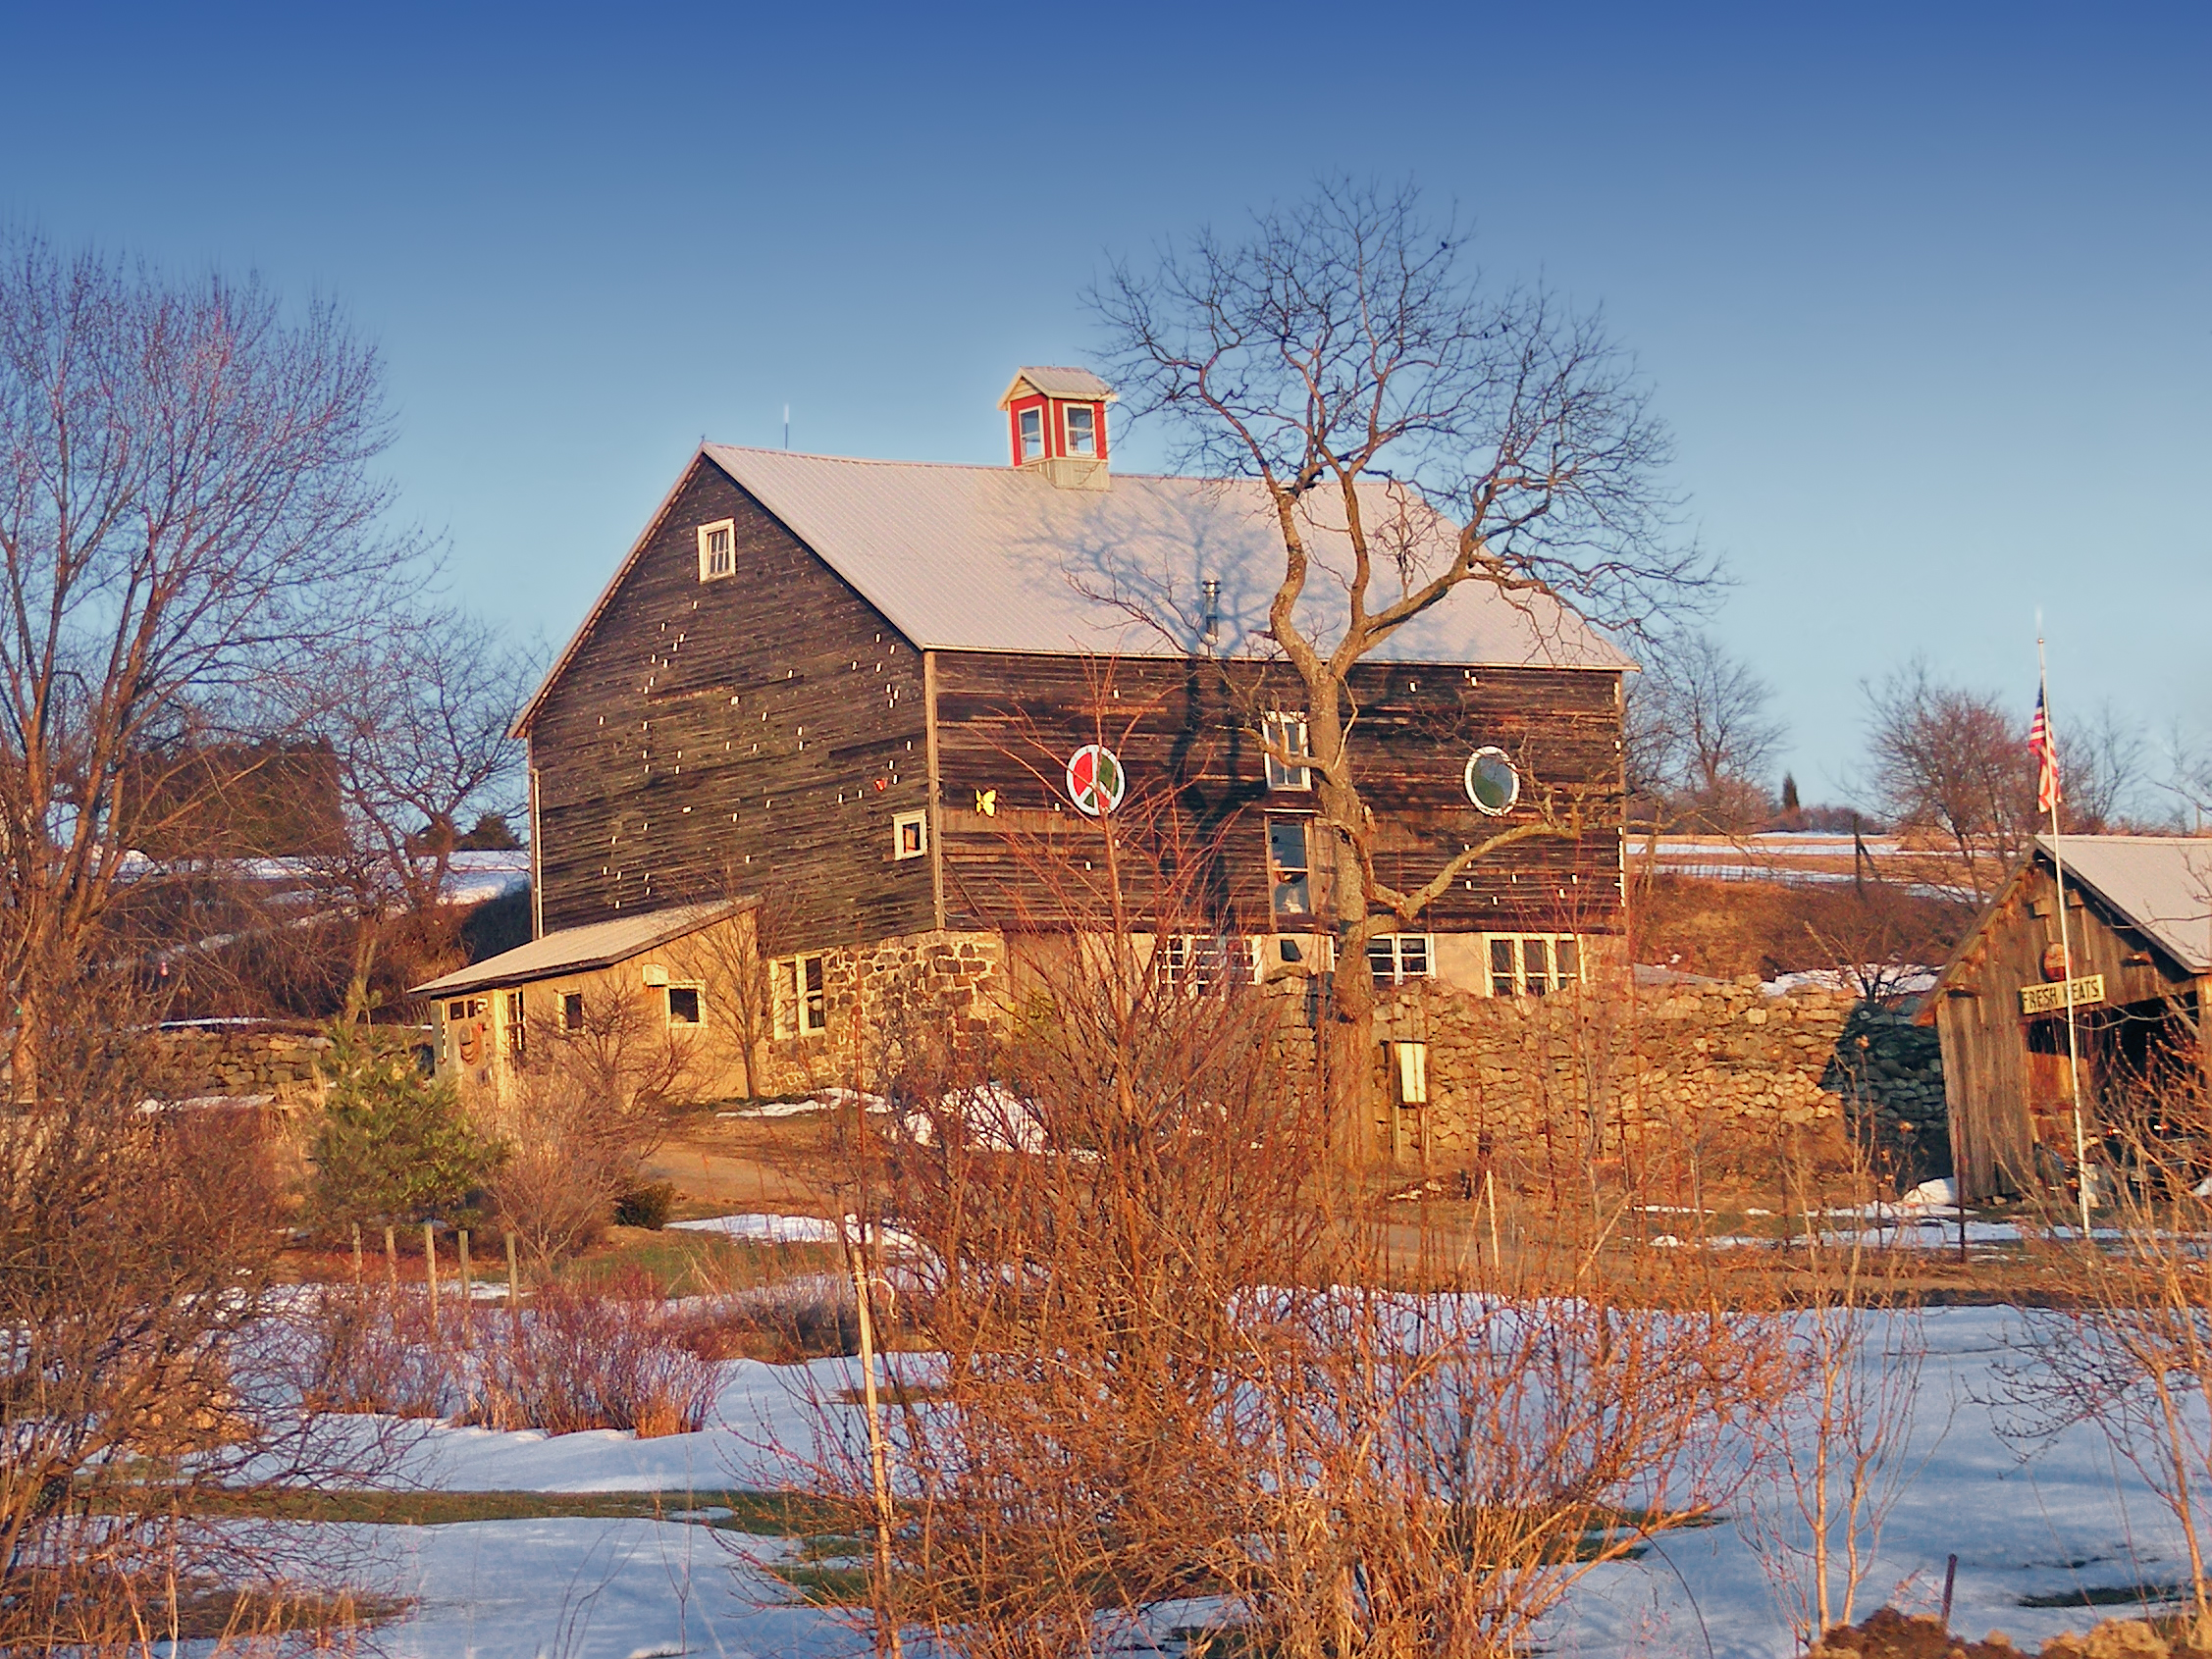
tree, snow, winter, sky, farm, house, building, chateau, barn, home, river, rural, reflection, autumn, season, waterway, creativecommons, mill, monroecounty, lowlight, cloudless, pennsylvania, eldredtownship, log cabin, rural area